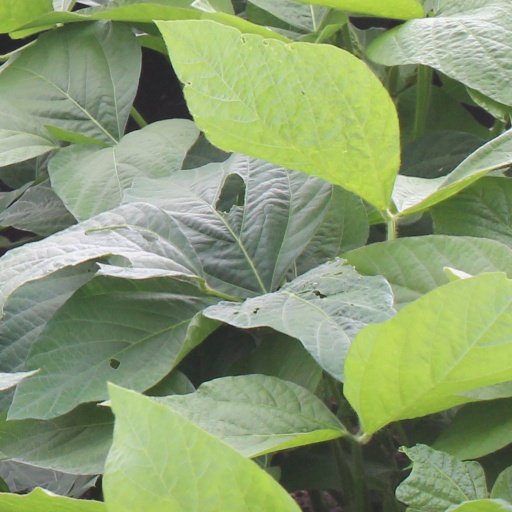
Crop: soybean